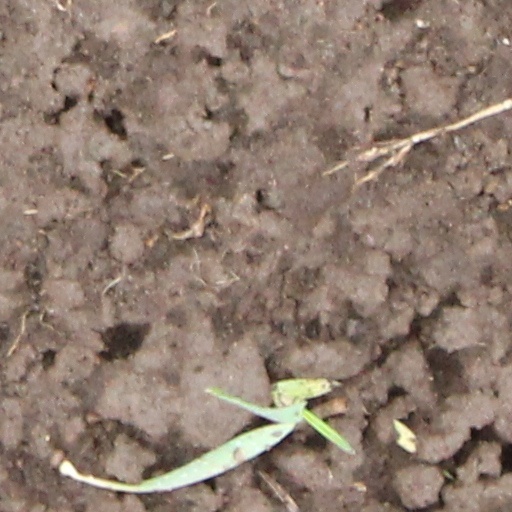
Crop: wheat